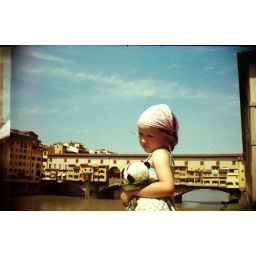
bridge over the river - what was its name ... mmm... arno